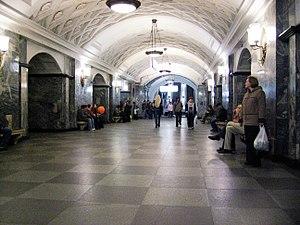
Kourskaïa, est une station de la ligne Arbatsko-Pokrovskaïa du métro de Moscou, située sur le territoire de l'arrondissement Basmanny dans le district administratif central de Moscou.